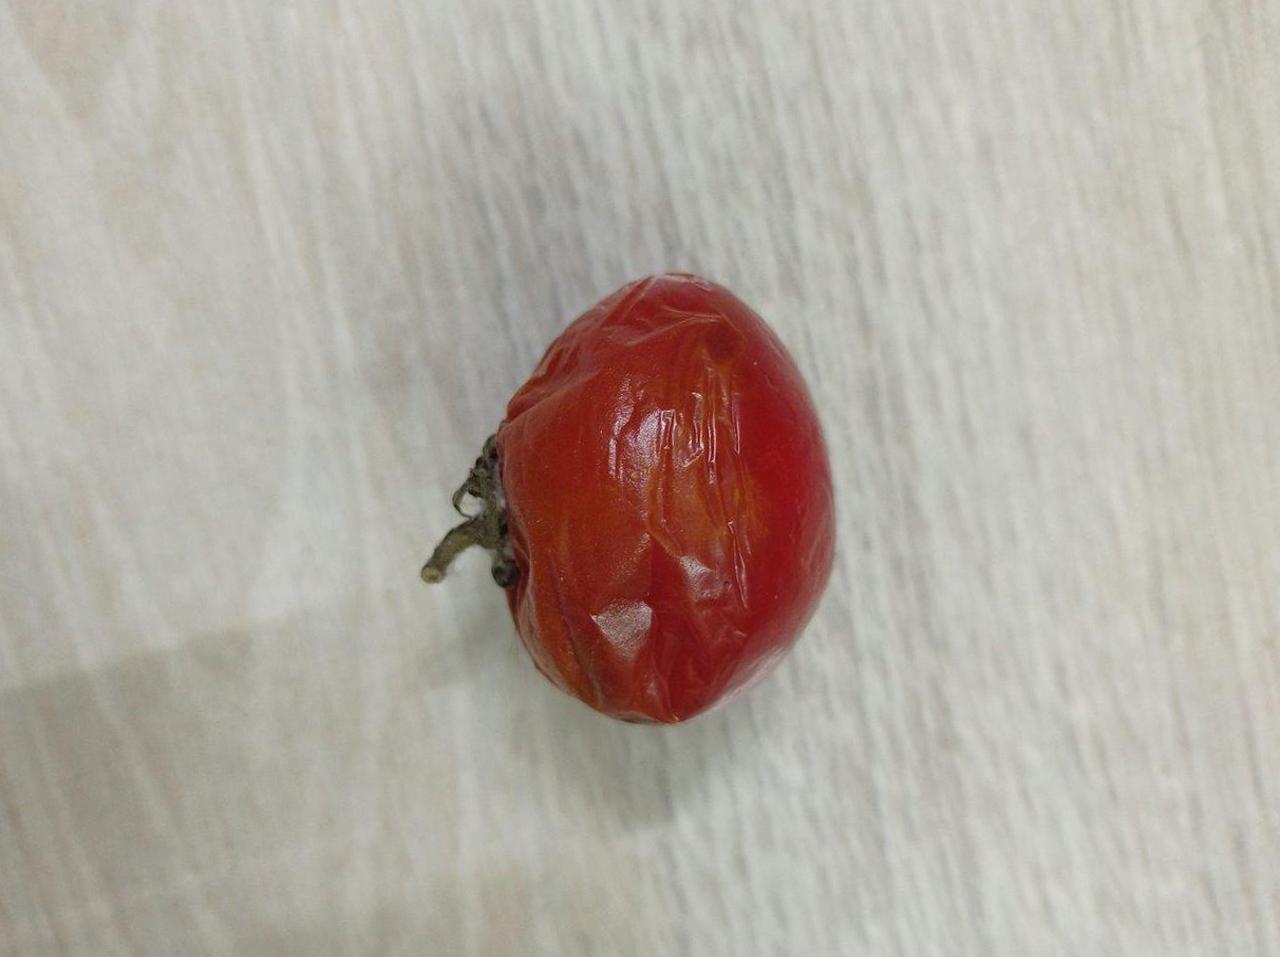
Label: Rotten